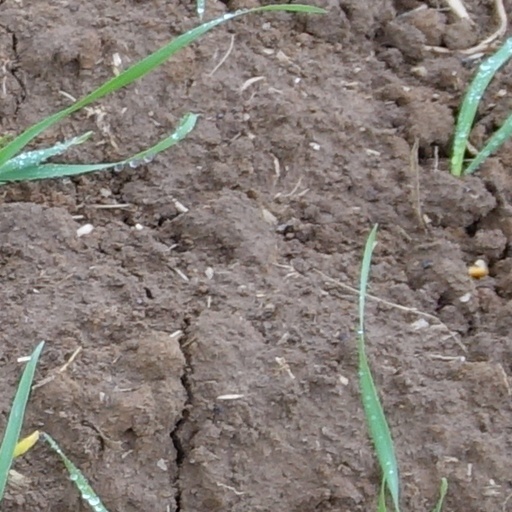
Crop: wheat